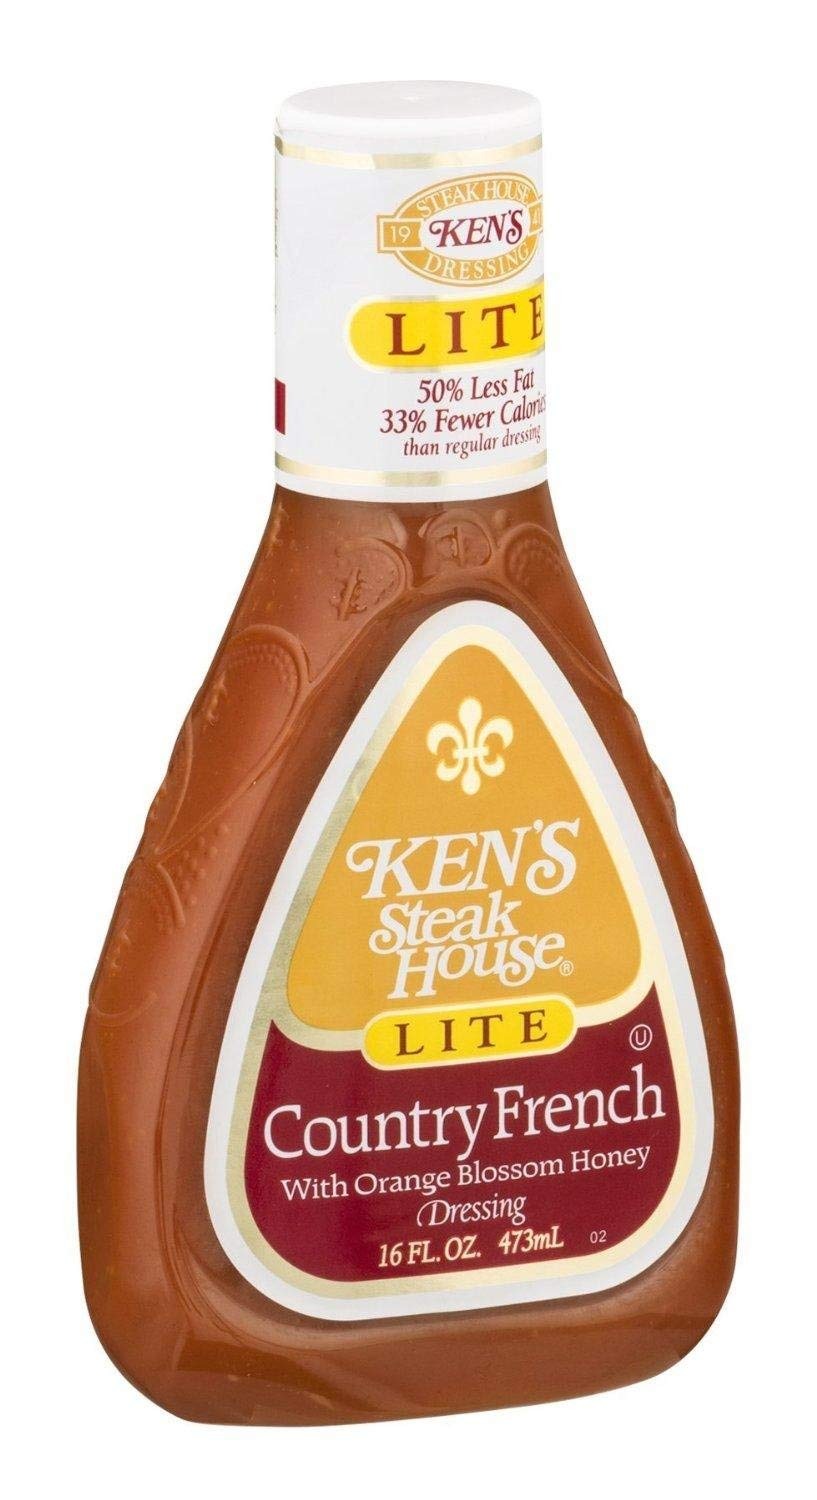
Item Name: Ken's Steak House Lite Country French with Orange Blossom Honey Dressing 16 Fl Oz (Pack of 2)
Bullet Point 1: Tangy-sweet French dressing taste with half the fat and 33% fewer calories
Bullet Point 2: Delicious, guilt-free flavor for salads, grain bowls, wraps, and sandwiches
Bullet Point 3: A smooth, creamy dipping sauce for fresh or cooked vegetables
Bullet Point 4: Gluten-Free and Certified Kosher
Bullet Point 5: Ken's A Family Owned Company
Value: 16.0
Unit: Fl Oz

Price: 11.91